Eisenach Hauptbahnhof

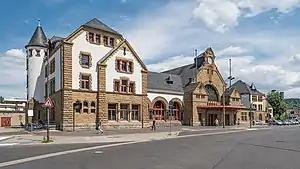

Eisenach Hauptbahnhof is the main station of the city of Eisenach in the German state of Thuringia. It is a transportation hub, located on the Thuringian Railway (Berlin/Dresden–) Halle–Bebra (–Frankfurt am Main) and at the Werra Railway (Eisenach–Meiningen–Eisfeld).